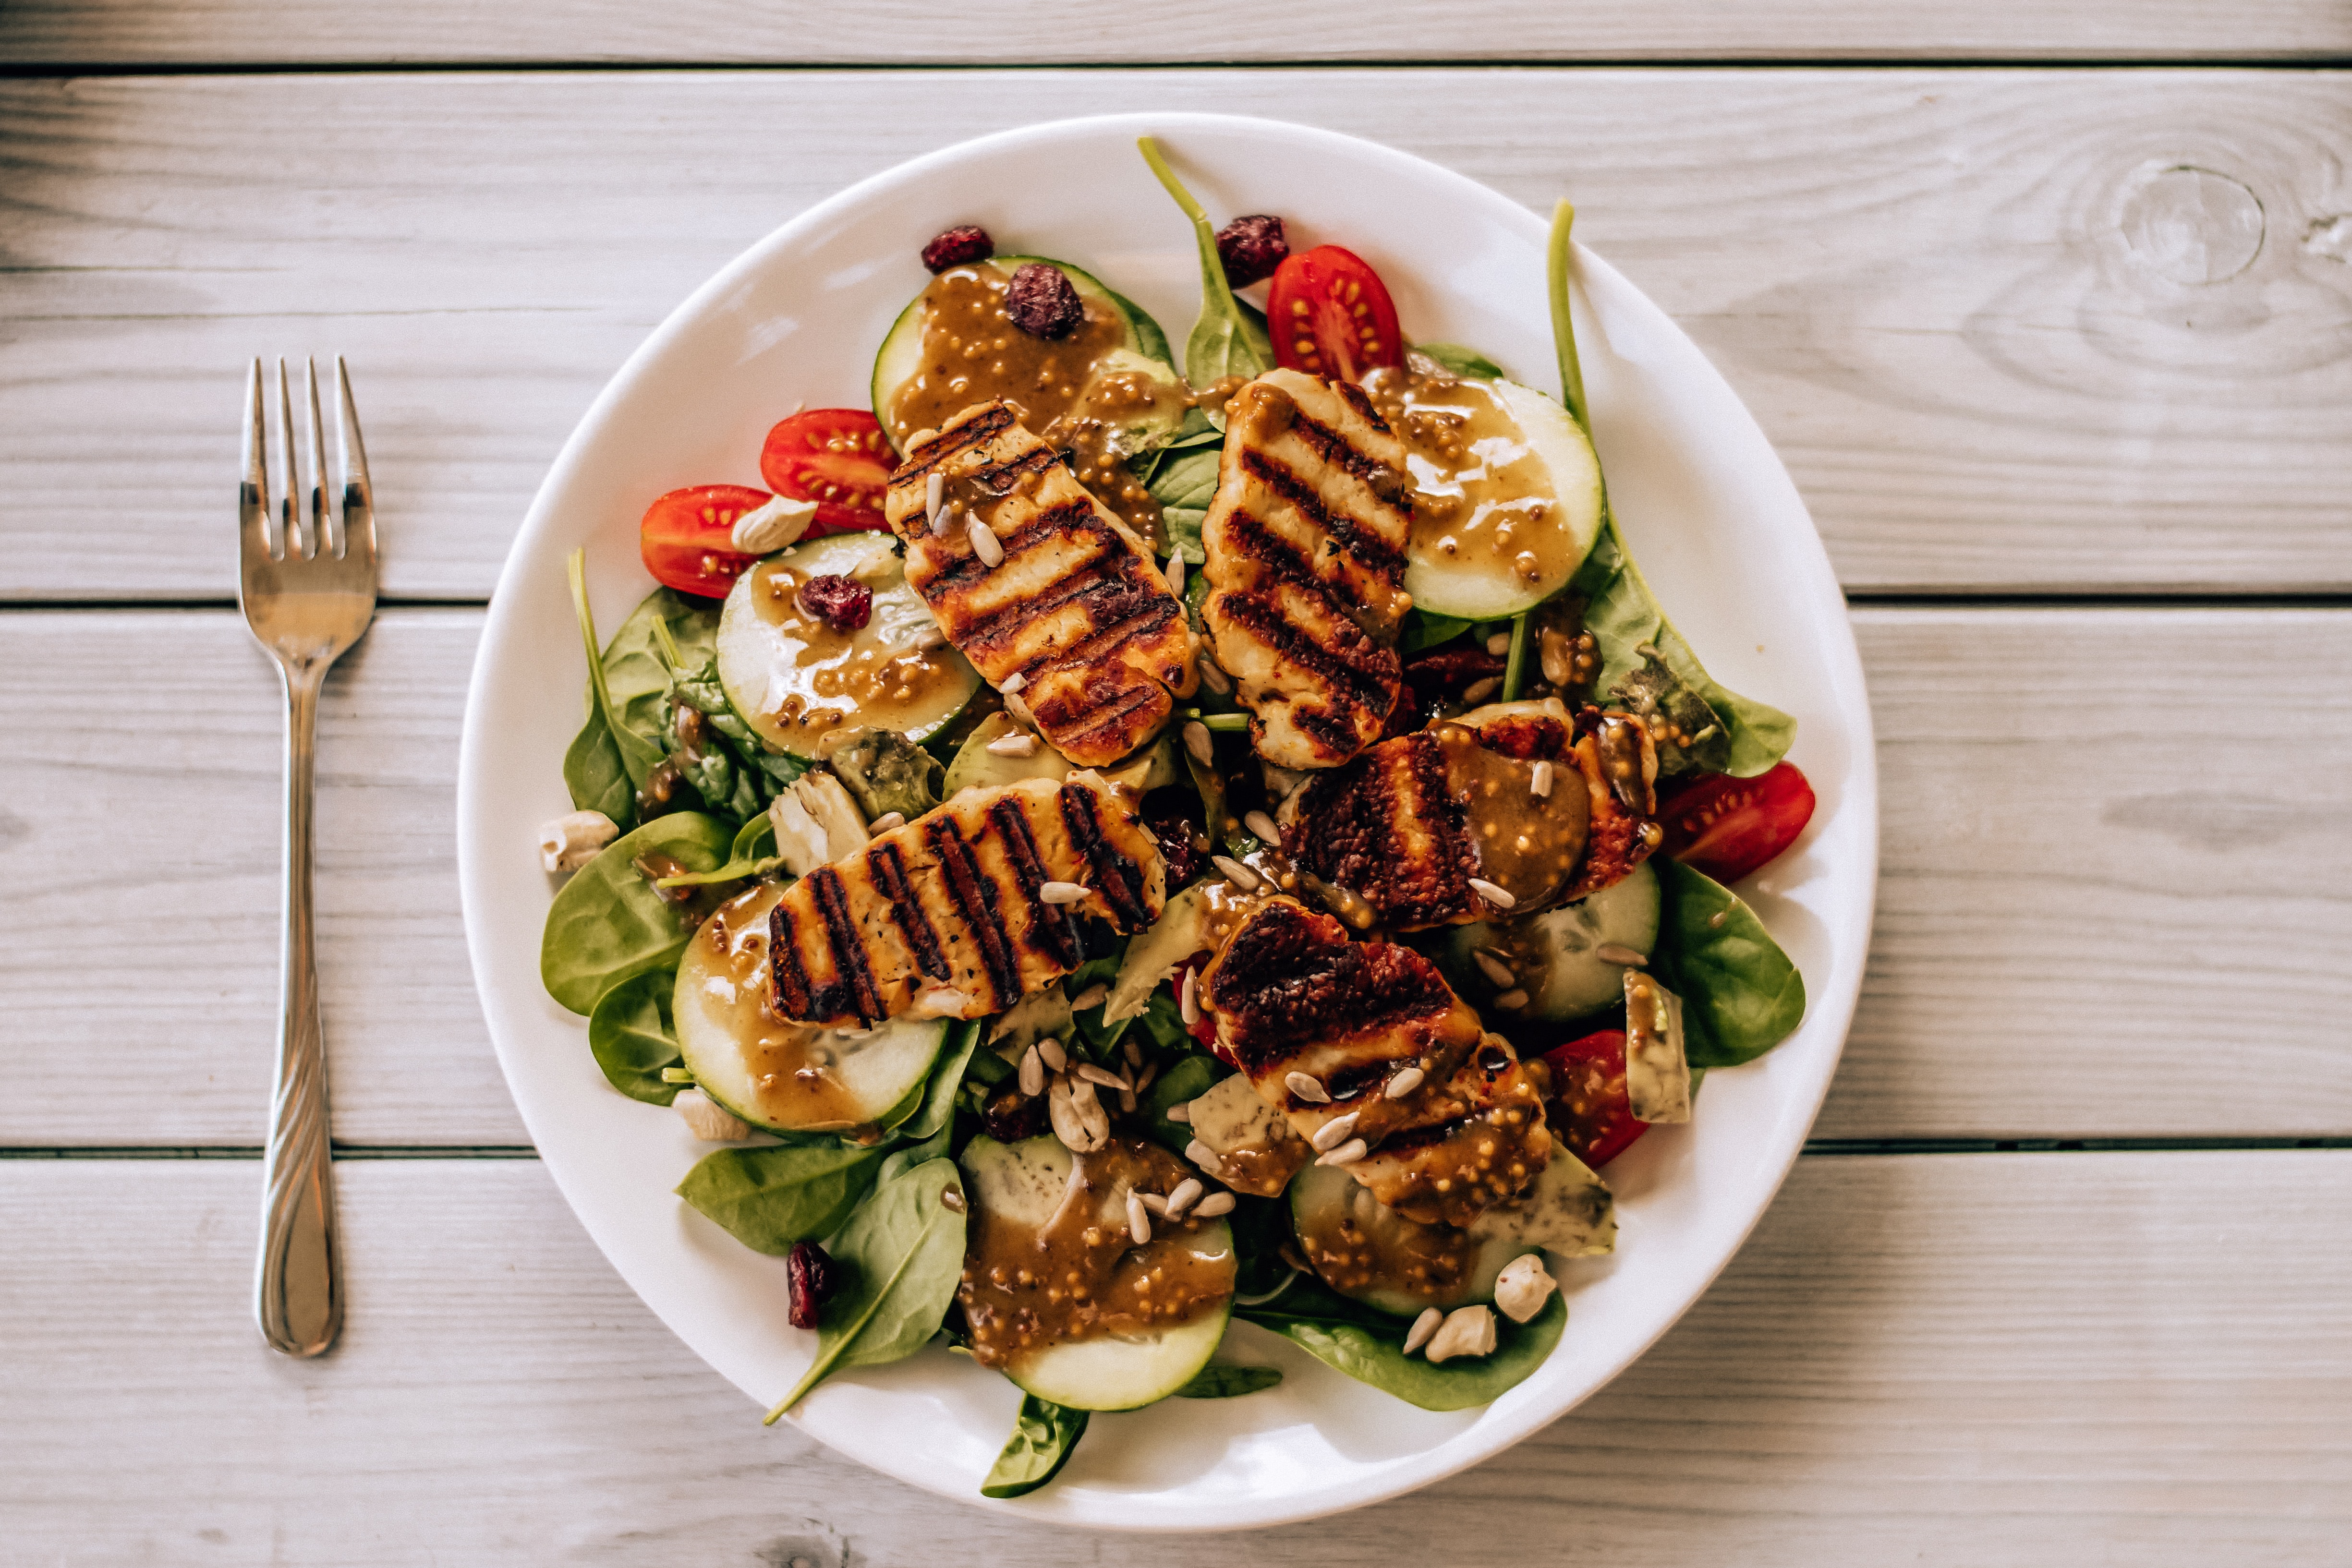
dish, food, cuisine, ingredient, salad, vegan nutrition, produce, vegetable, staple food, recipe, vegetarian food, meat, souvlaki, skewer, mixed grill, meal, zucchini, mediterranean food, greek food, fattoush, superfood